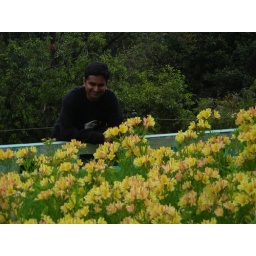
some posing around a strech of yellow flowers